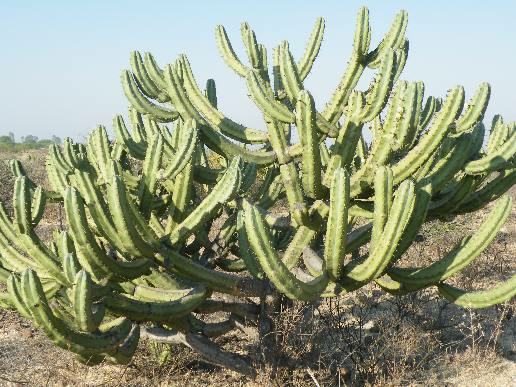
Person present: No